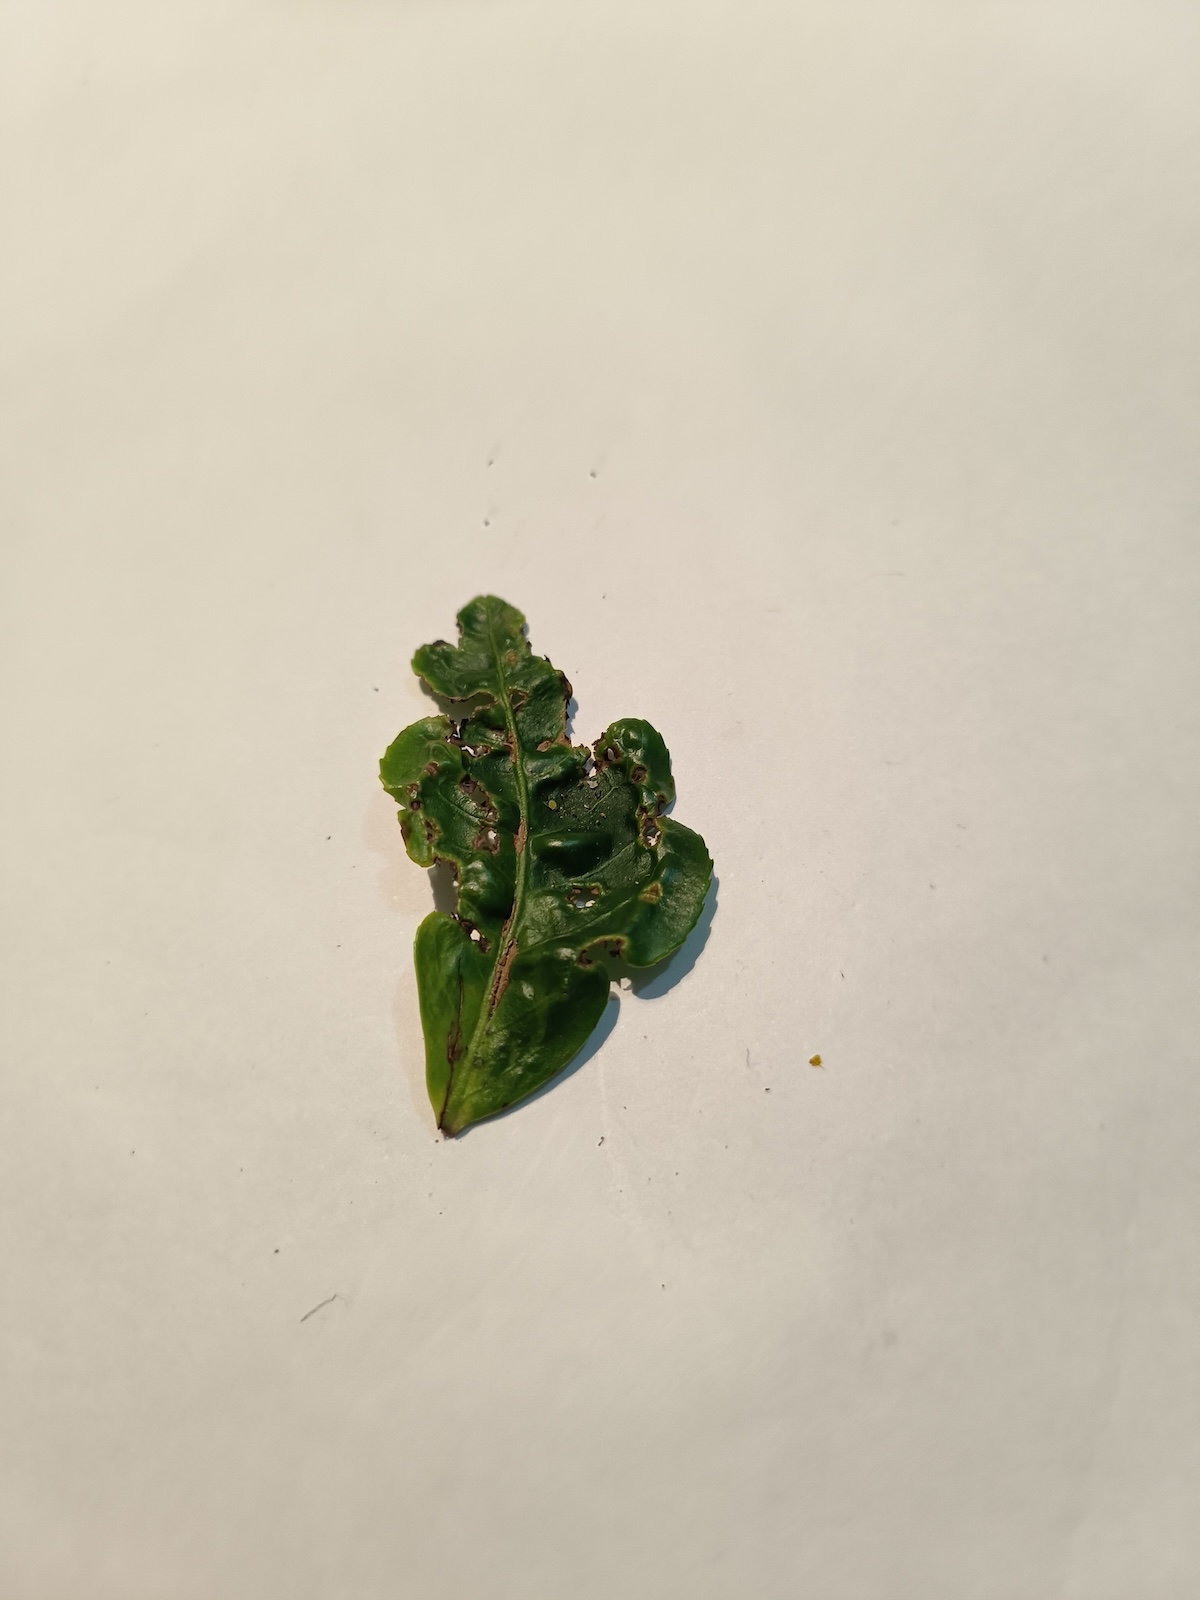
Label: Green mirid bug